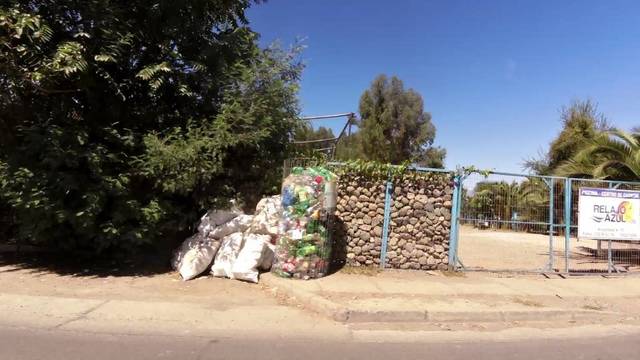
Region: Chile
Coordinates: -34.569, -70.992